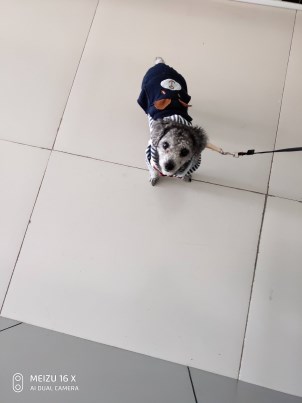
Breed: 7449-n000128-teddy